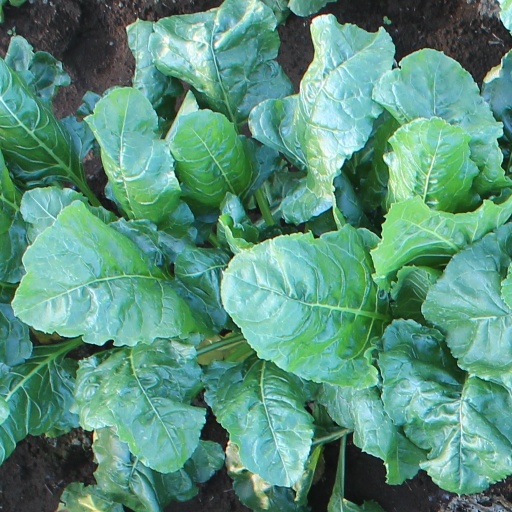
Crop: sugar beet